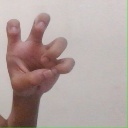
अक्षर: छ